Thurgoland

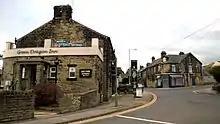
Crossroads with the Green Dragon Inn

The village has one primary school, and Holy Trinity Church, Thurgoland (Church of England), built in 1870. There are three public houses: The Horse & Jockey, The Green Dragon and The Bridge Inn. There are several listed buildings on Huthwaite Lane, including Huthwaite Hall (1748) designed by John Carr. There is a recreational ground at the centre of the village, by the village hall and the youth centre. Thurgoland Junior School is ranked second in the local league table.